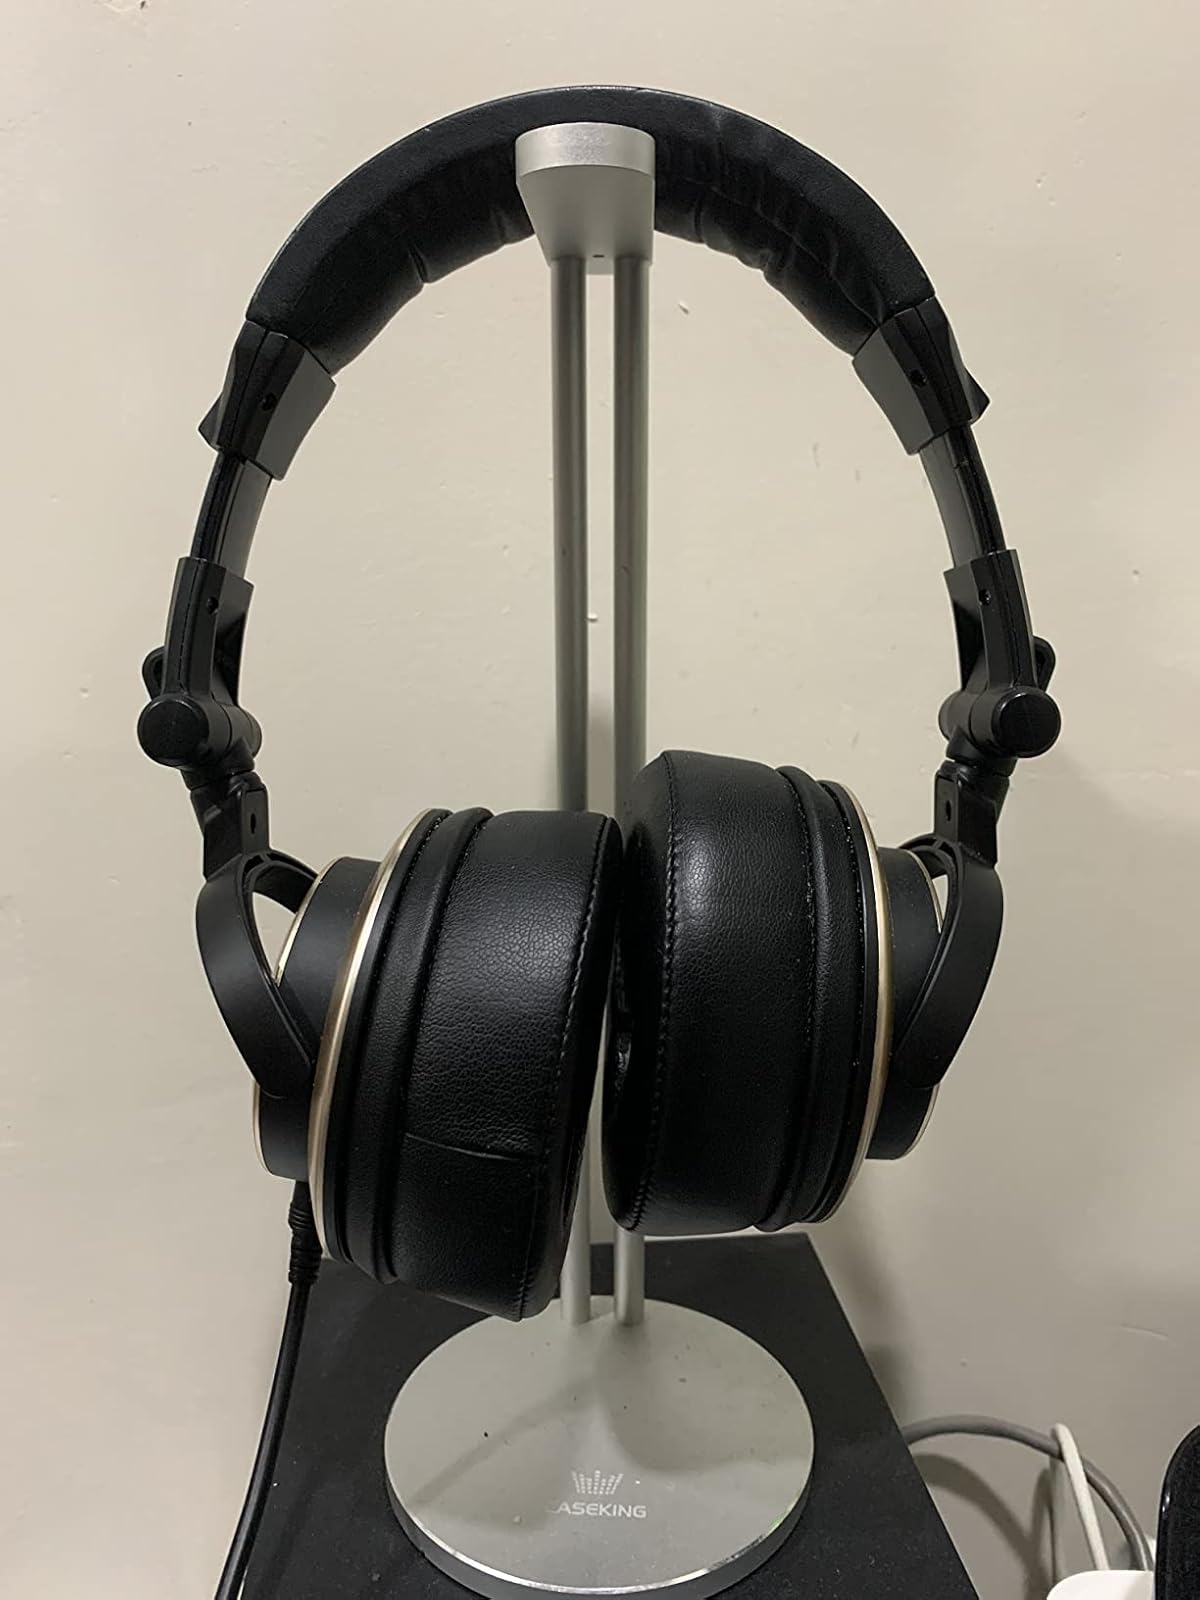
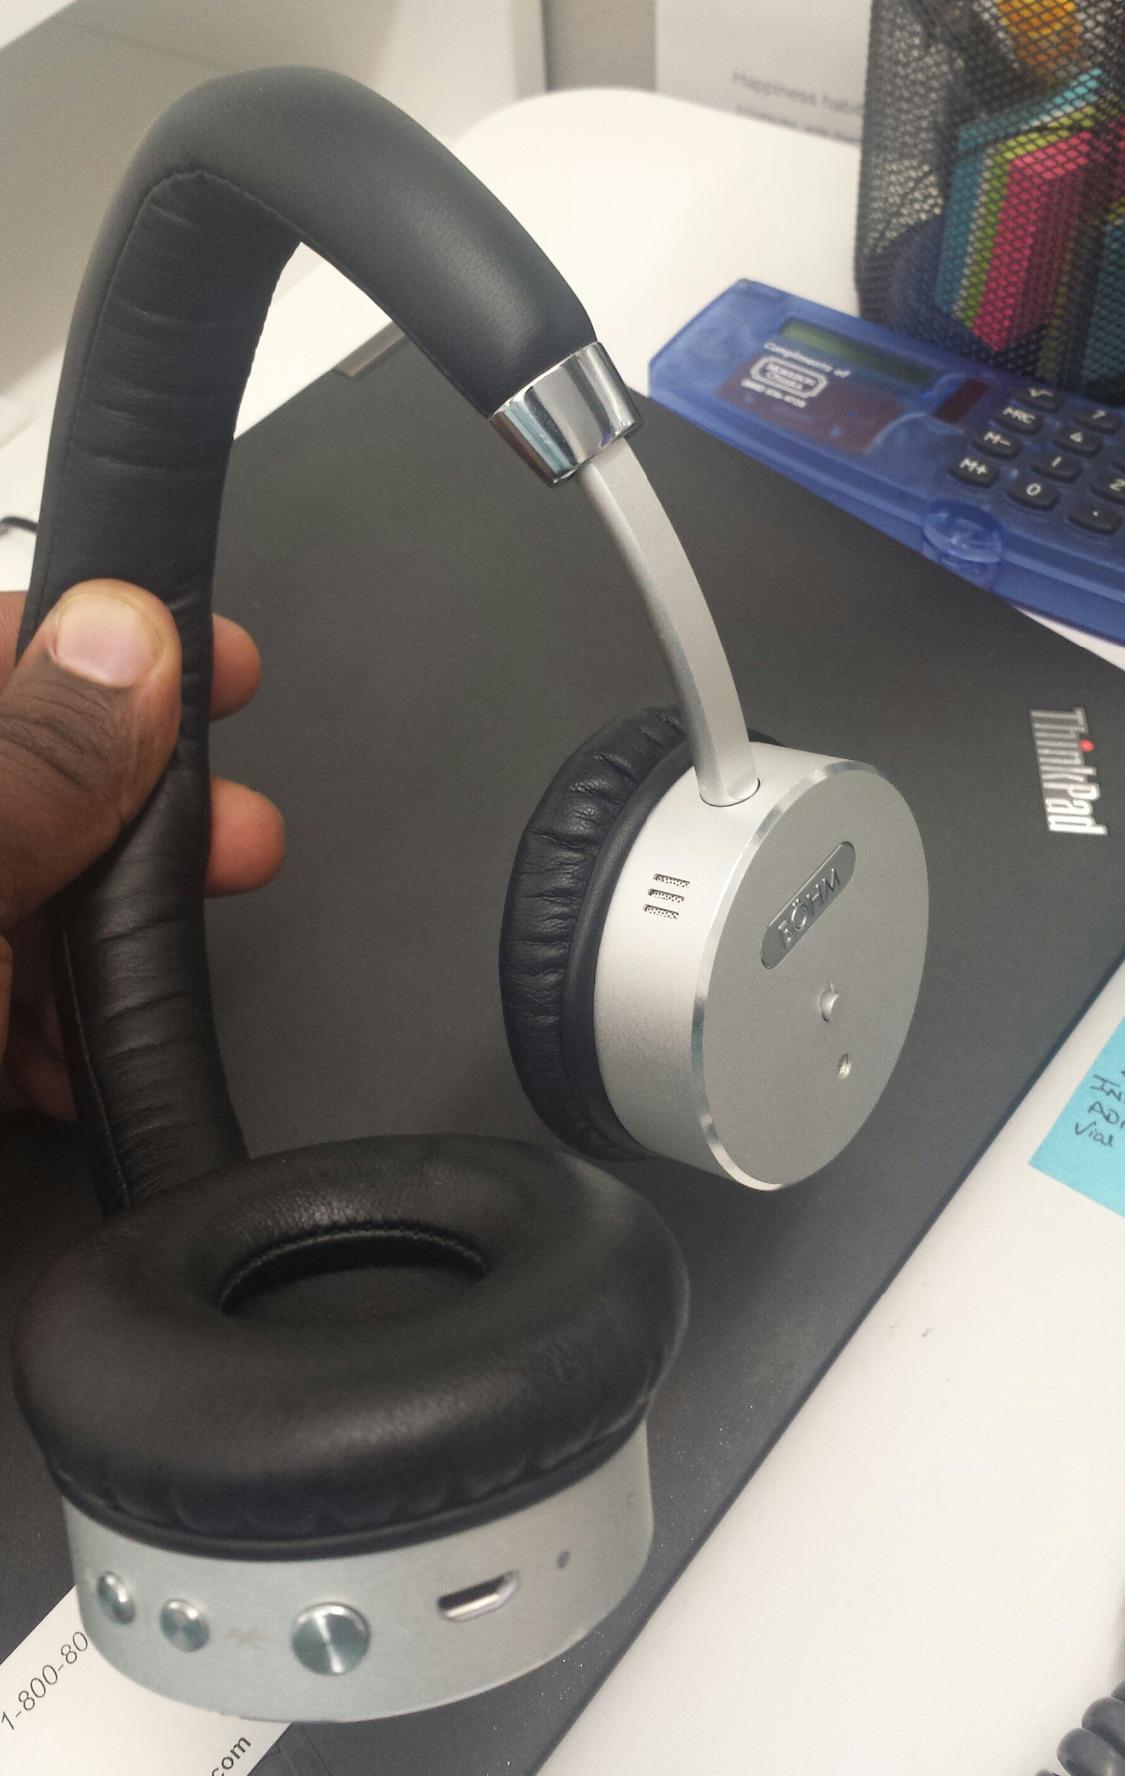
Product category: headphones
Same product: no